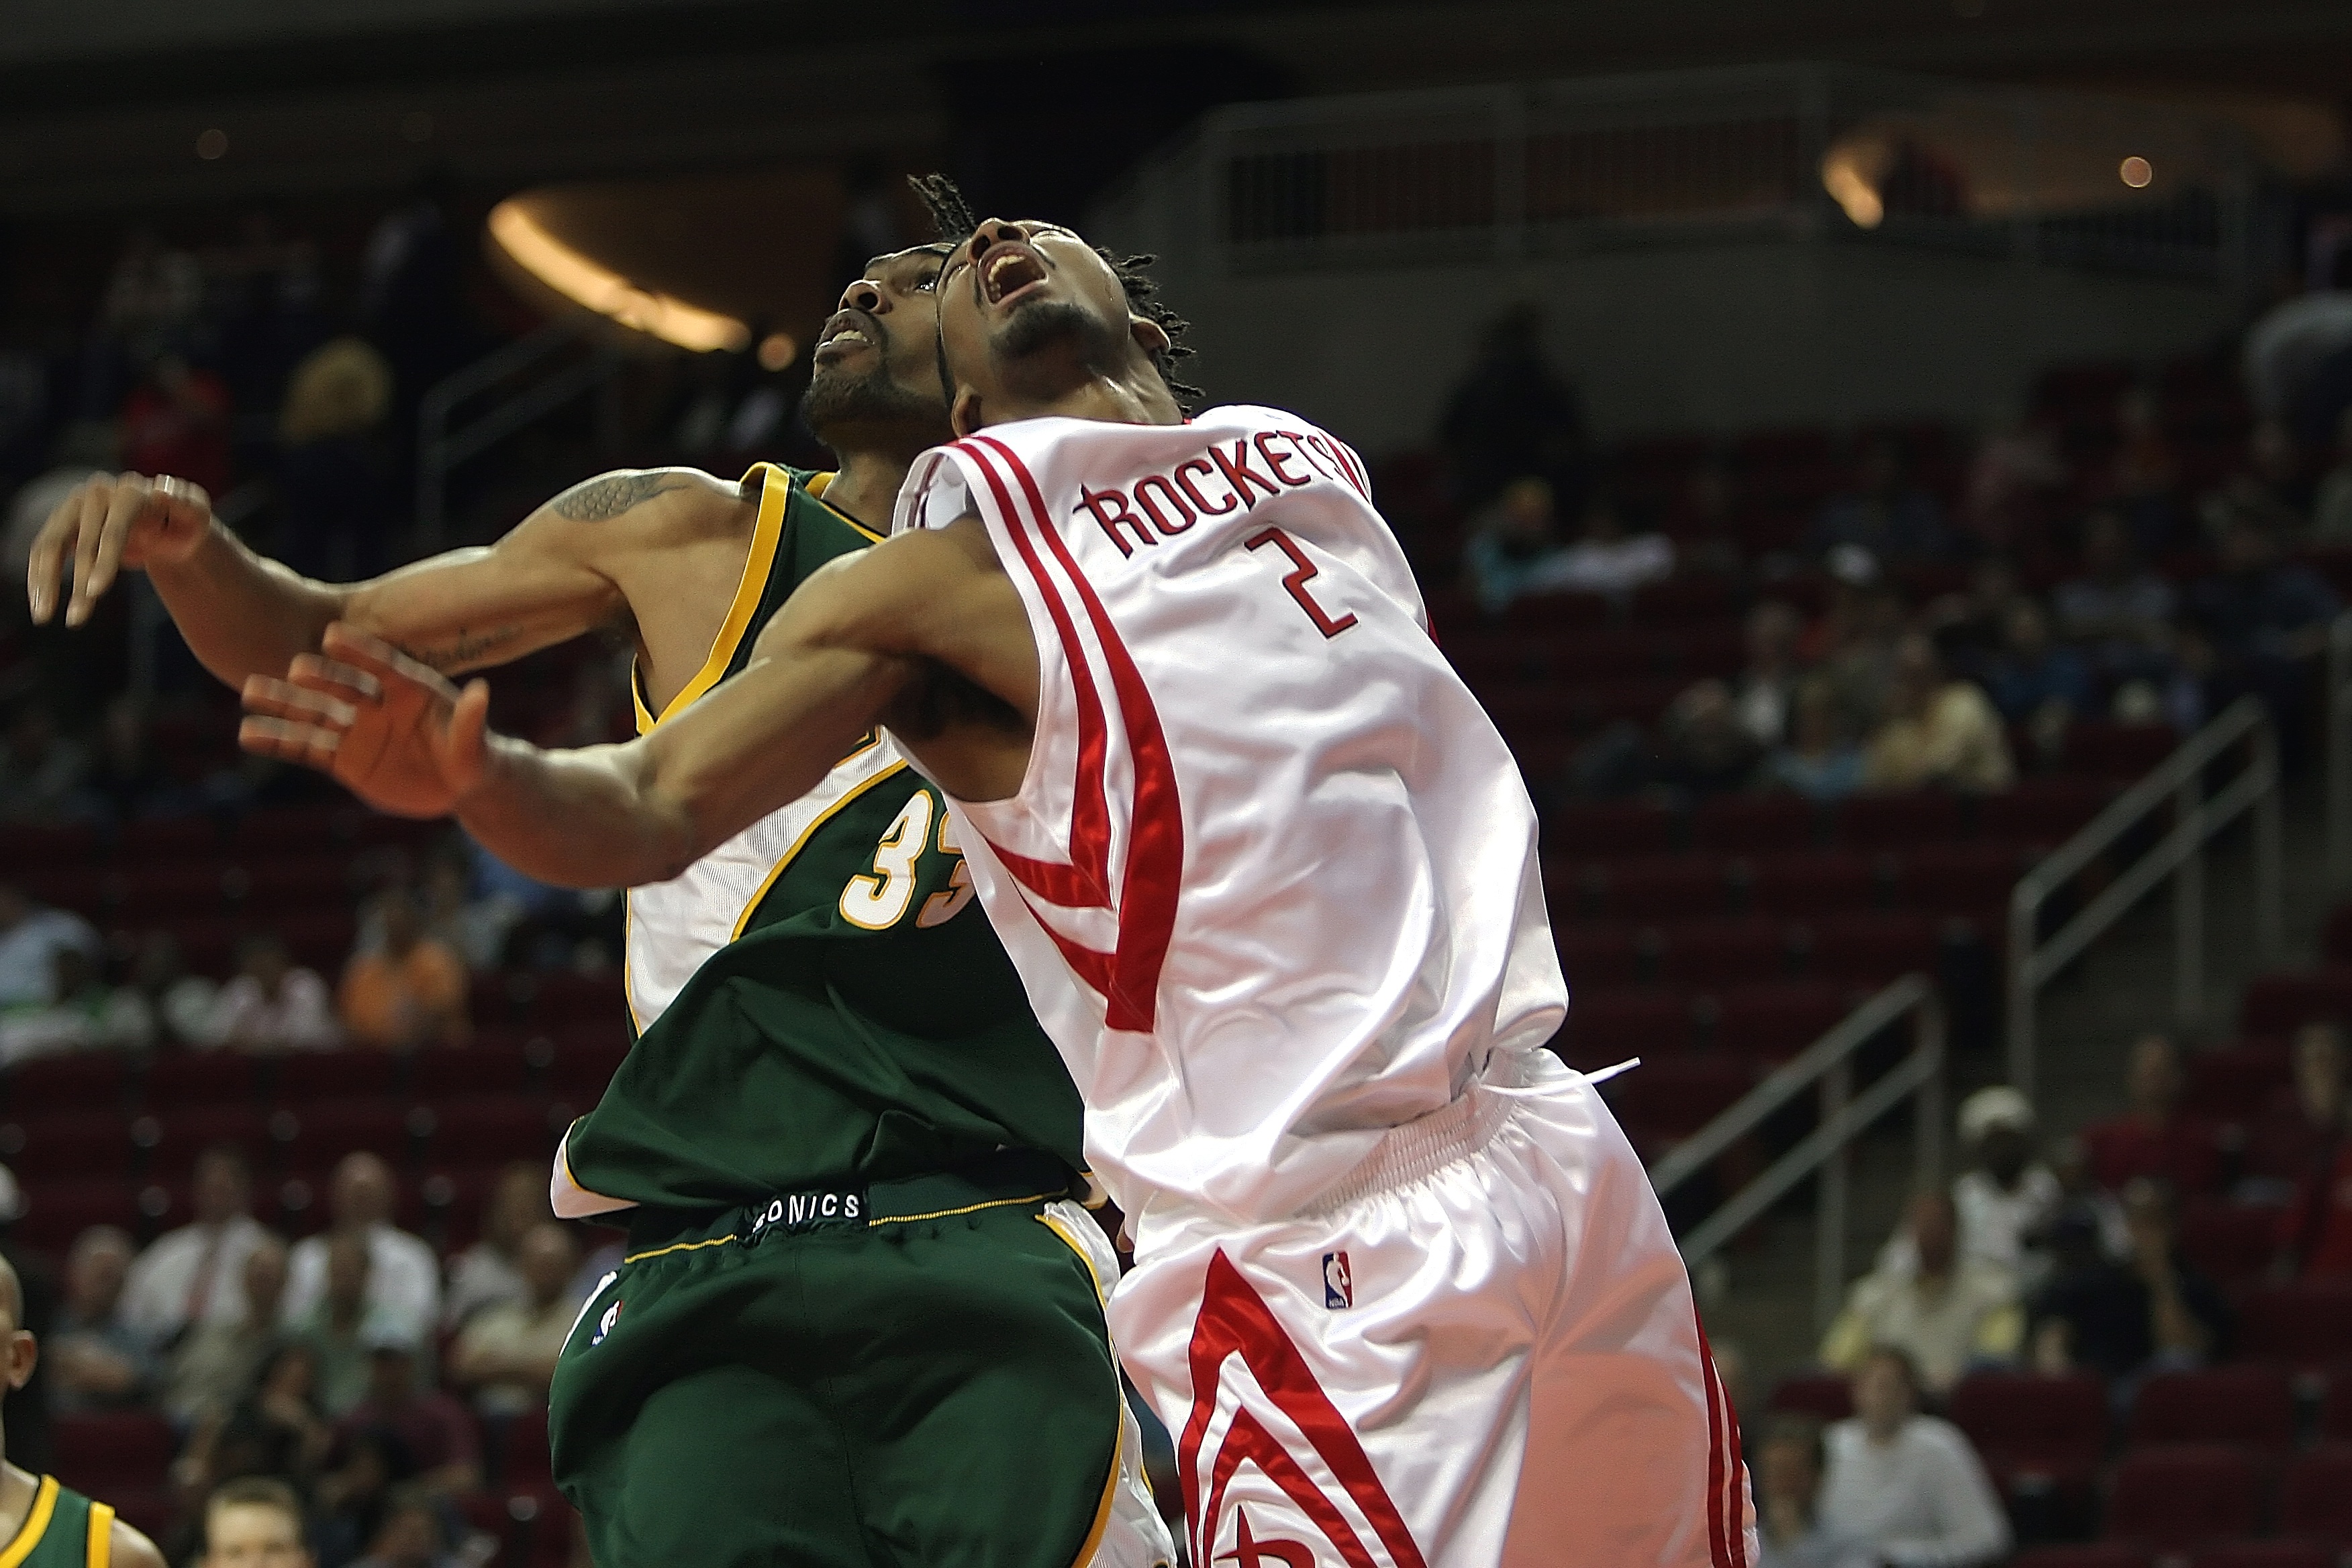
sport, game, male, basketball, athletic, action, professional, player, competition, men, arena, sports, competitive, pro, texas, strong, athlete, spectators, scoring, basketball player, basketball moves